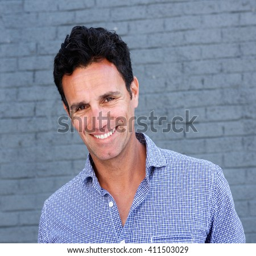
close up portrait of a smiling attractive man against gray background